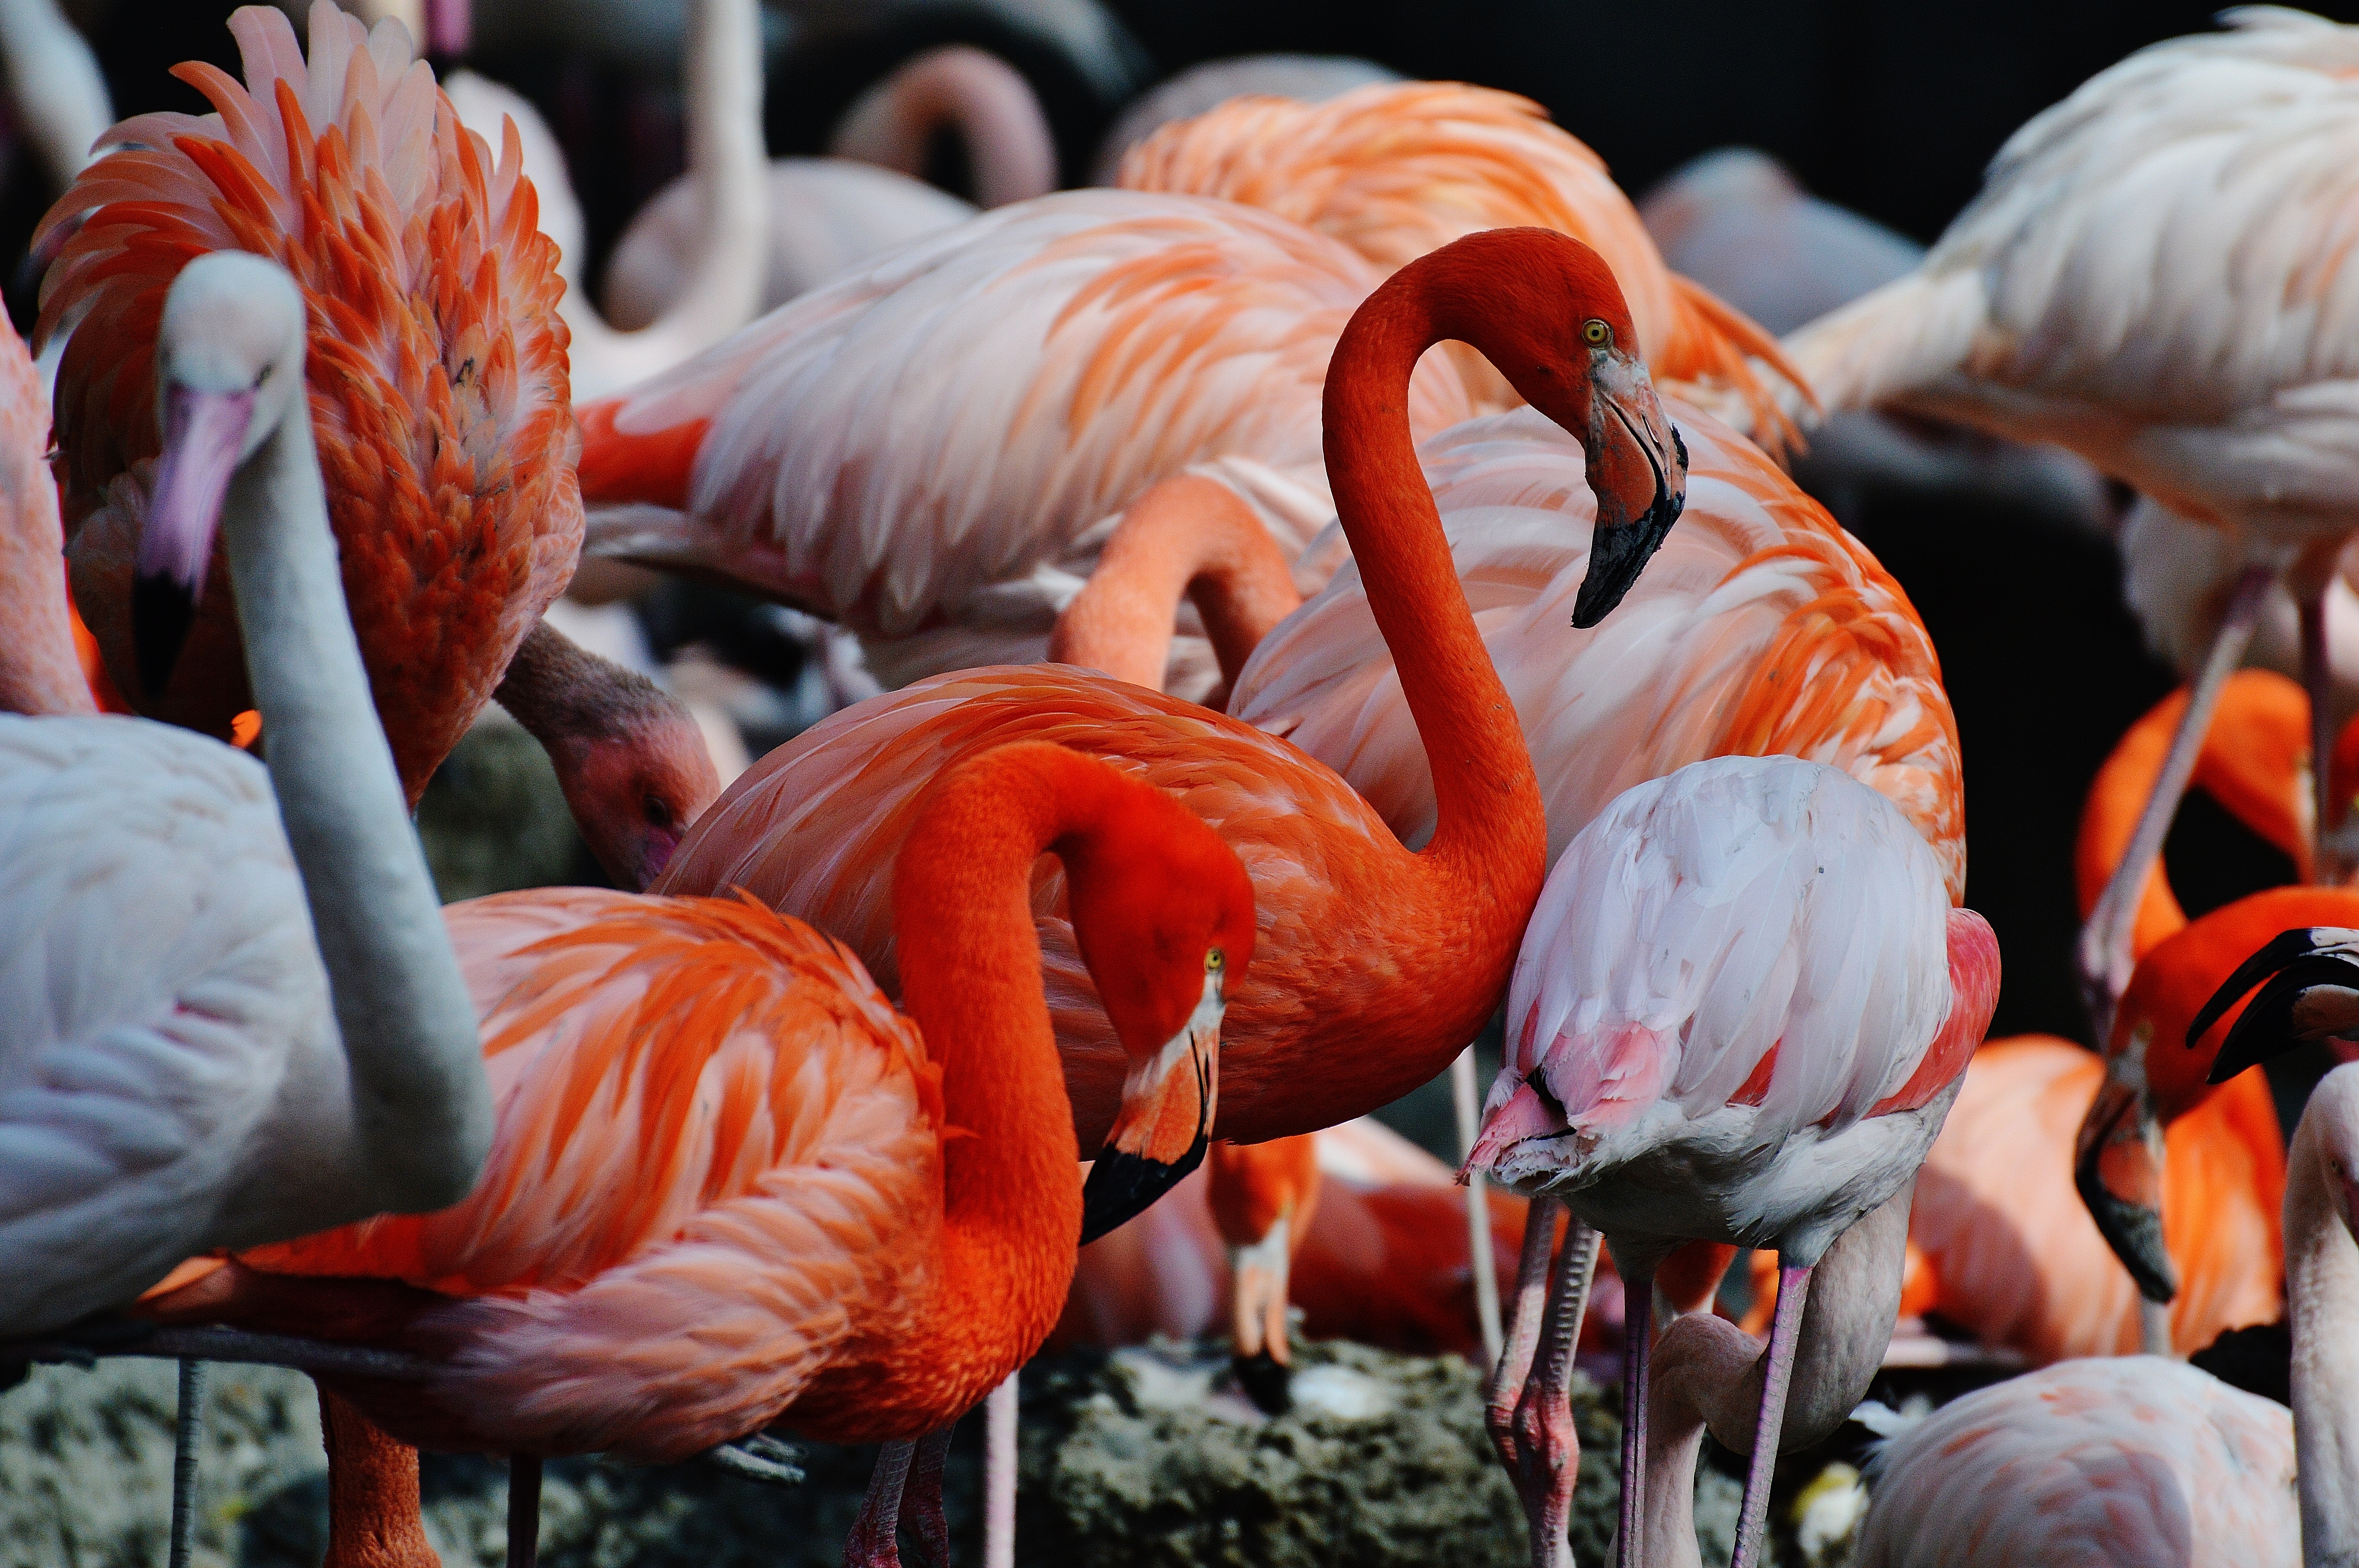
bird, beak, colorful, birds, flamingo, vertebrate, water bird, flamingos, munich, tierpark hellabrunn